Jim Hagedorn

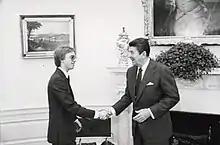
Hagedorn greeting President Ronald Reagan in 1982

Hagedorn served as a legislative aide to U.S. Representative Arlan Stangeland from 1984 to 1991. He then worked in the United States Department of the Treasury as director for legislative and public affairs for the Financial Management Service from 1991 to 1998 and as congressional affairs officer for the Bureau of Engraving and Printing until 2009.